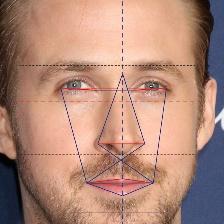
Label: faces